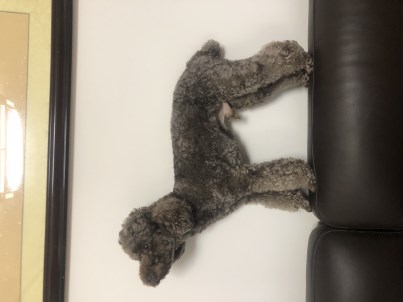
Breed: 7449-n000128-teddy